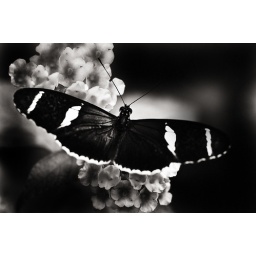
I have taken this shot in the house of the butterfly at milano marittima - italy